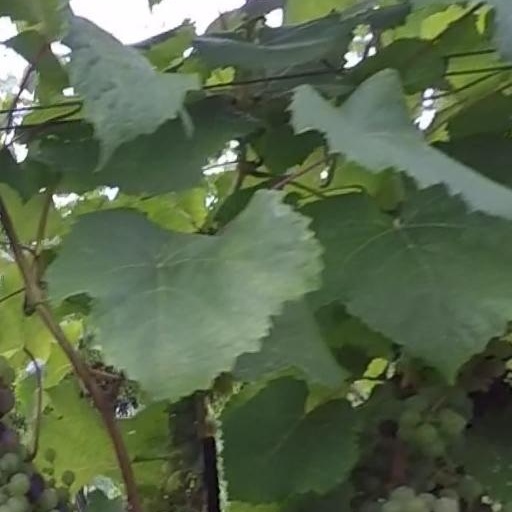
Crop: grape